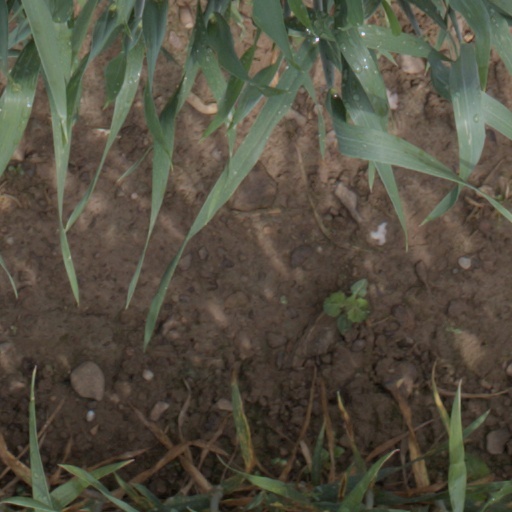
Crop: wheat